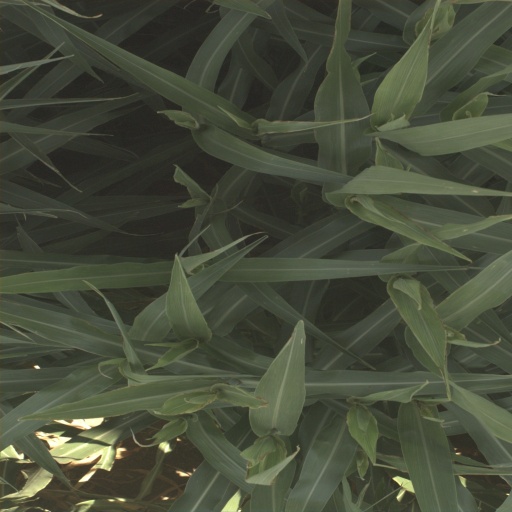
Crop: sorghum